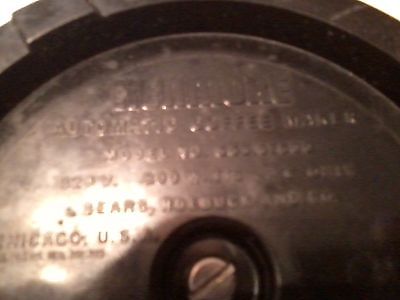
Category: coffee maker